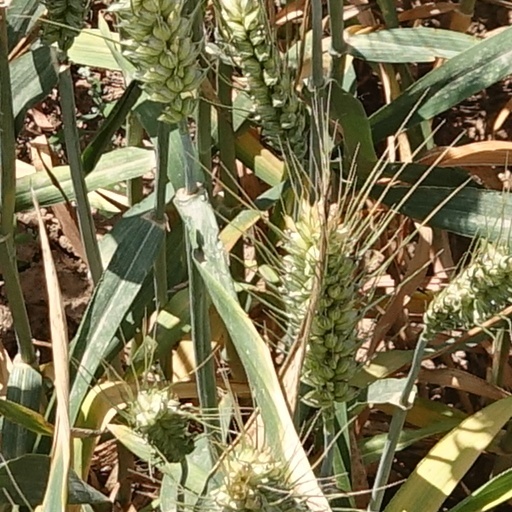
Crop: wheat